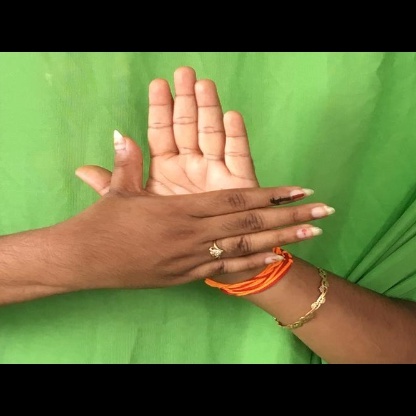
Mudra: Chakra